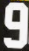
Number: 9